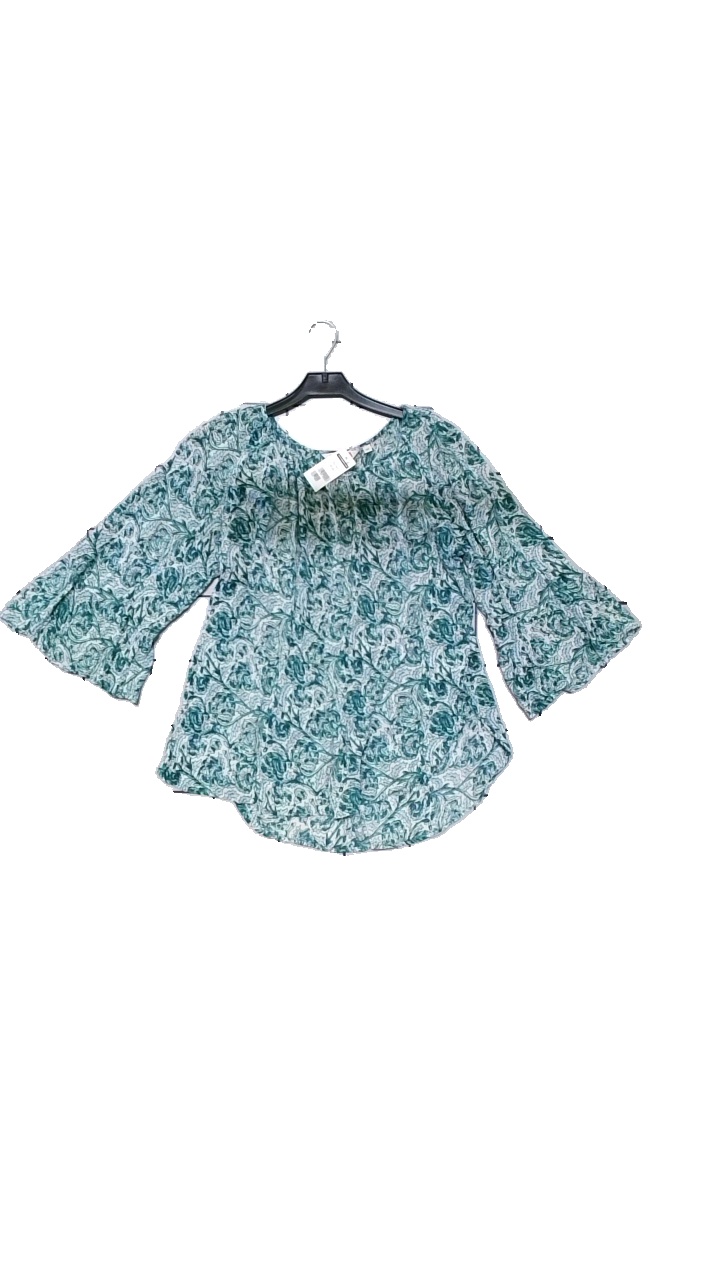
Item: Blouse (Ladies)
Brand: Indiska
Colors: Multicolor, Green, White
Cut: Regular, Loose
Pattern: Floral print
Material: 100% viscose
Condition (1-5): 4
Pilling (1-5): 4
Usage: Reuse
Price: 50-100